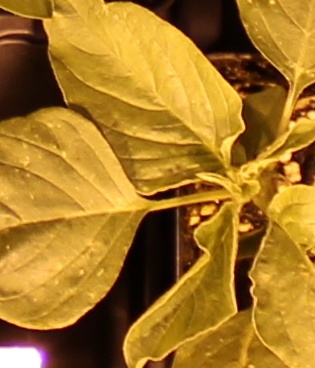
Label: Redroot Pigweed